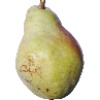
Label: pear_williams